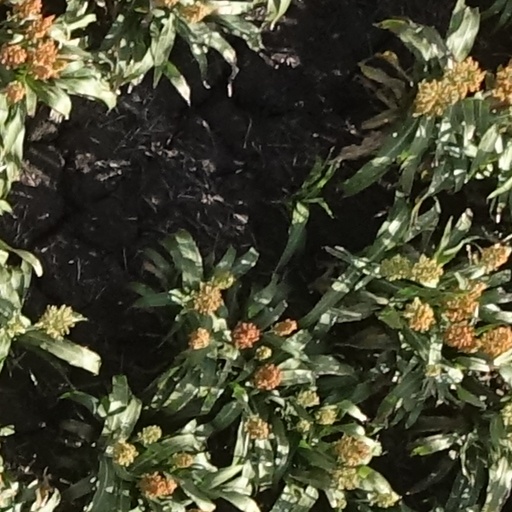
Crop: sorghum